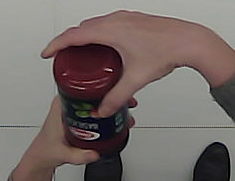
Product: barilla_pomodoro